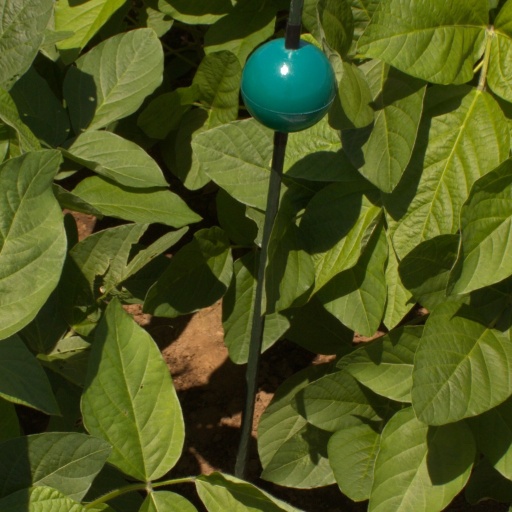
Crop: soybean